Martin Baturina

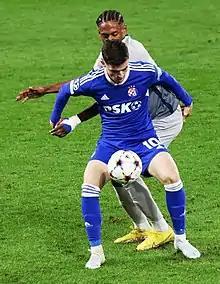
Baturina playing for Dinamo Zagreb in 2022

Martin Baturina (born 16 February 2003) is a Croatian professional footballer who plays as an attacking midfielder for Italian club Como and the Croatia national team.